List of birds of Oregon

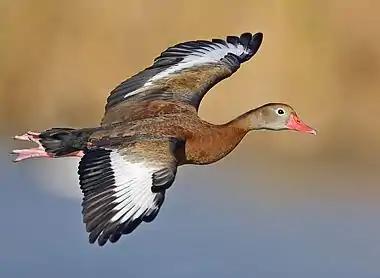
Black-bellied whistling-duck

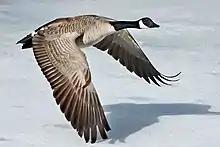
Canada goose

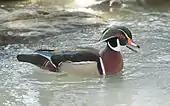
Wood duck

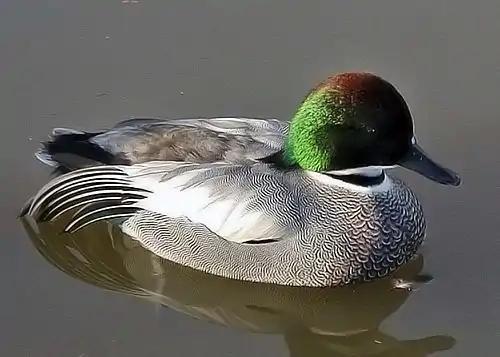
Falcated duck

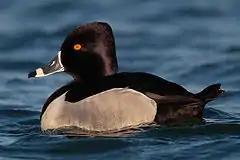
Ring-necked duck

The family Anatidae includes the ducks and most duck-like waterfowl, such as geese and swans. These birds are adapted to an aquatic existence with webbed feet, bills which are flattened to a greater or lesser extent, and feathers that are excellent at shedding water due to special oils.